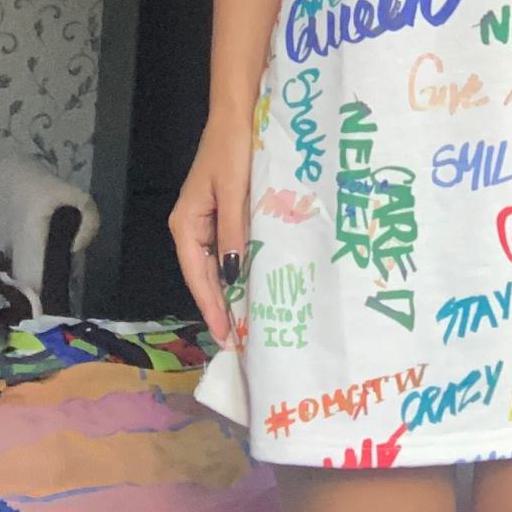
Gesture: no_gesture